Ailanthus altissima

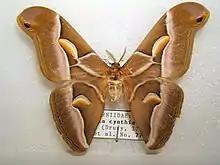
A male ailanthus silkmoth from the Texas A&M University insect collection

"Ailanthus" produces an allelopathic chemical called ailanthone, which inhibits the growth of other plants. The inhibitors are strongest in the bark and roots, but are also present in the leaves, wood and seeds of the plant. One study showed that a crude extract of the root bark inhibited 50% of a sample of garden cress ("Lepidium sativum") seeds from germinating. The same study tested the extract as an herbicide on garden cress, redroot pigweed ("Amaranthus retroflexus"), velvetleaf ("Abutilon theophrasti"), yellow bristlegrass ("Setaria pumila"), barnyard grass ("Echinochloa crusgalli"), pea ("Pisum sativum" cv. Sugar Snap), and maize ("Zea mays" cv. Silver Queen). It proved able to kill nearly 100% of seedlings with the exception of velvetleaf, which showed some resistance. Another experiment showed that a water extract of the chemical was either lethal or highly damaging to 11 North American hardwoods and 34 conifers, with the white ash ("Fraxinus americana") being the only plant not adversely affected. The chemical does not, however, affect the tree of heaven's own seedlings, indicating that "A. altissima" has a defence mechanism to prevent autotoxicity. Resistance in various plant species has been shown to increase with exposure. Populations without prior exposure to the chemicals are most susceptible to them. Seeds produced from exposed plants have also been shown to be more resistant than their unexposed counterparts.